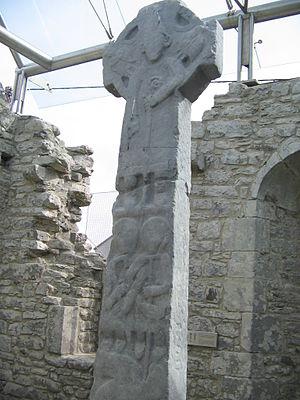
La cathédrale Saint-Fachanan de Kilfenora est une ancienne cathédrale irlandaise, actuellement église paroissiale de l’Église d’Irlande.